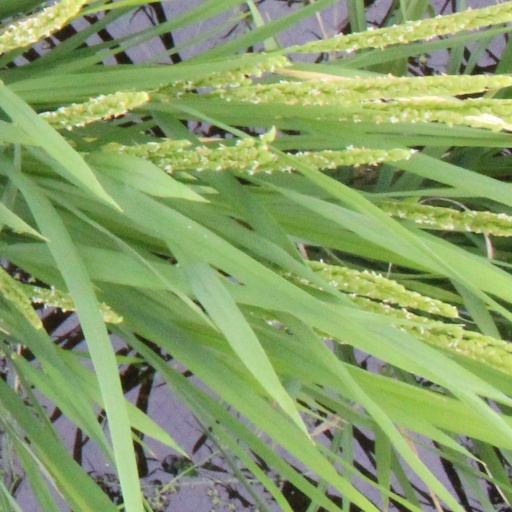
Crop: rice